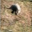
Label: possum